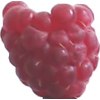
Label: raspberry